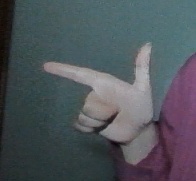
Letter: yaa